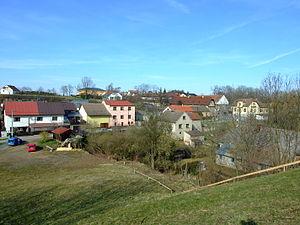
Ohrobec est une commune du district de Prague-Ouest, dans la région de Bohême-Centrale, en République tchèque. Sa population s'élevait à 1 395 habitants en 2020.